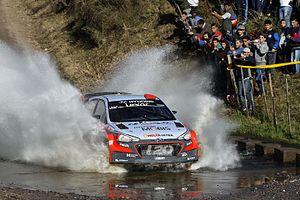
Daniel Sordo, également connu sous la forme abrégée Dani Sordo, né le 2 mai 1983 à Torrelavega, est un pilote de rallye espagnol. Champion du monde Junior en 2005, il fut longtemps le coéquipier de Sébastien Loeb chez Citroën. En 2011, il rejoint Mini pour lancer le nouveau projet dirigé par Prodrive. En 2013, il revient chez Citroën pour remplacer Sébastien Loeb qui part à la retraite. En 2014, il rejoint le Hyundai Shell World Rally Team.